The Lake Gun

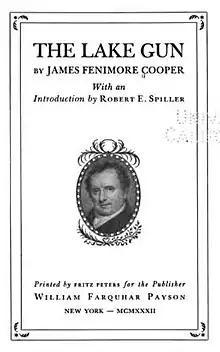
1932 reprint by William Farquhar Payson, New York.

"The Lake Gun" is a satirical short story by James Fenimore Cooper first published in 1850. The short story was commissioned by George E. Wood for $100, and published in a miscellany titled "The Parthenon". It was reprinted in "Specimens of American Literature" in New York in 1866. The short story satirizes political demagoguery, focused on William Henry Seward.